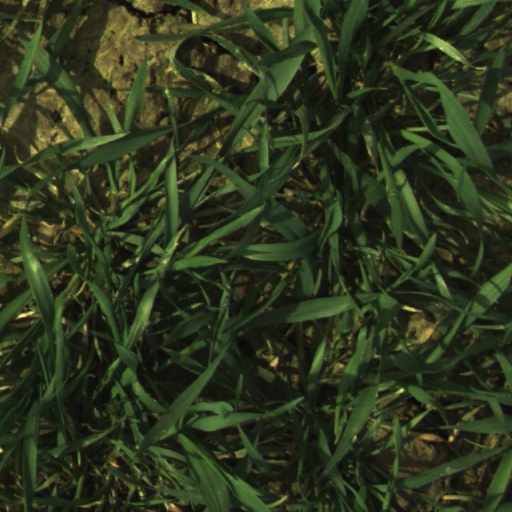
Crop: wheat